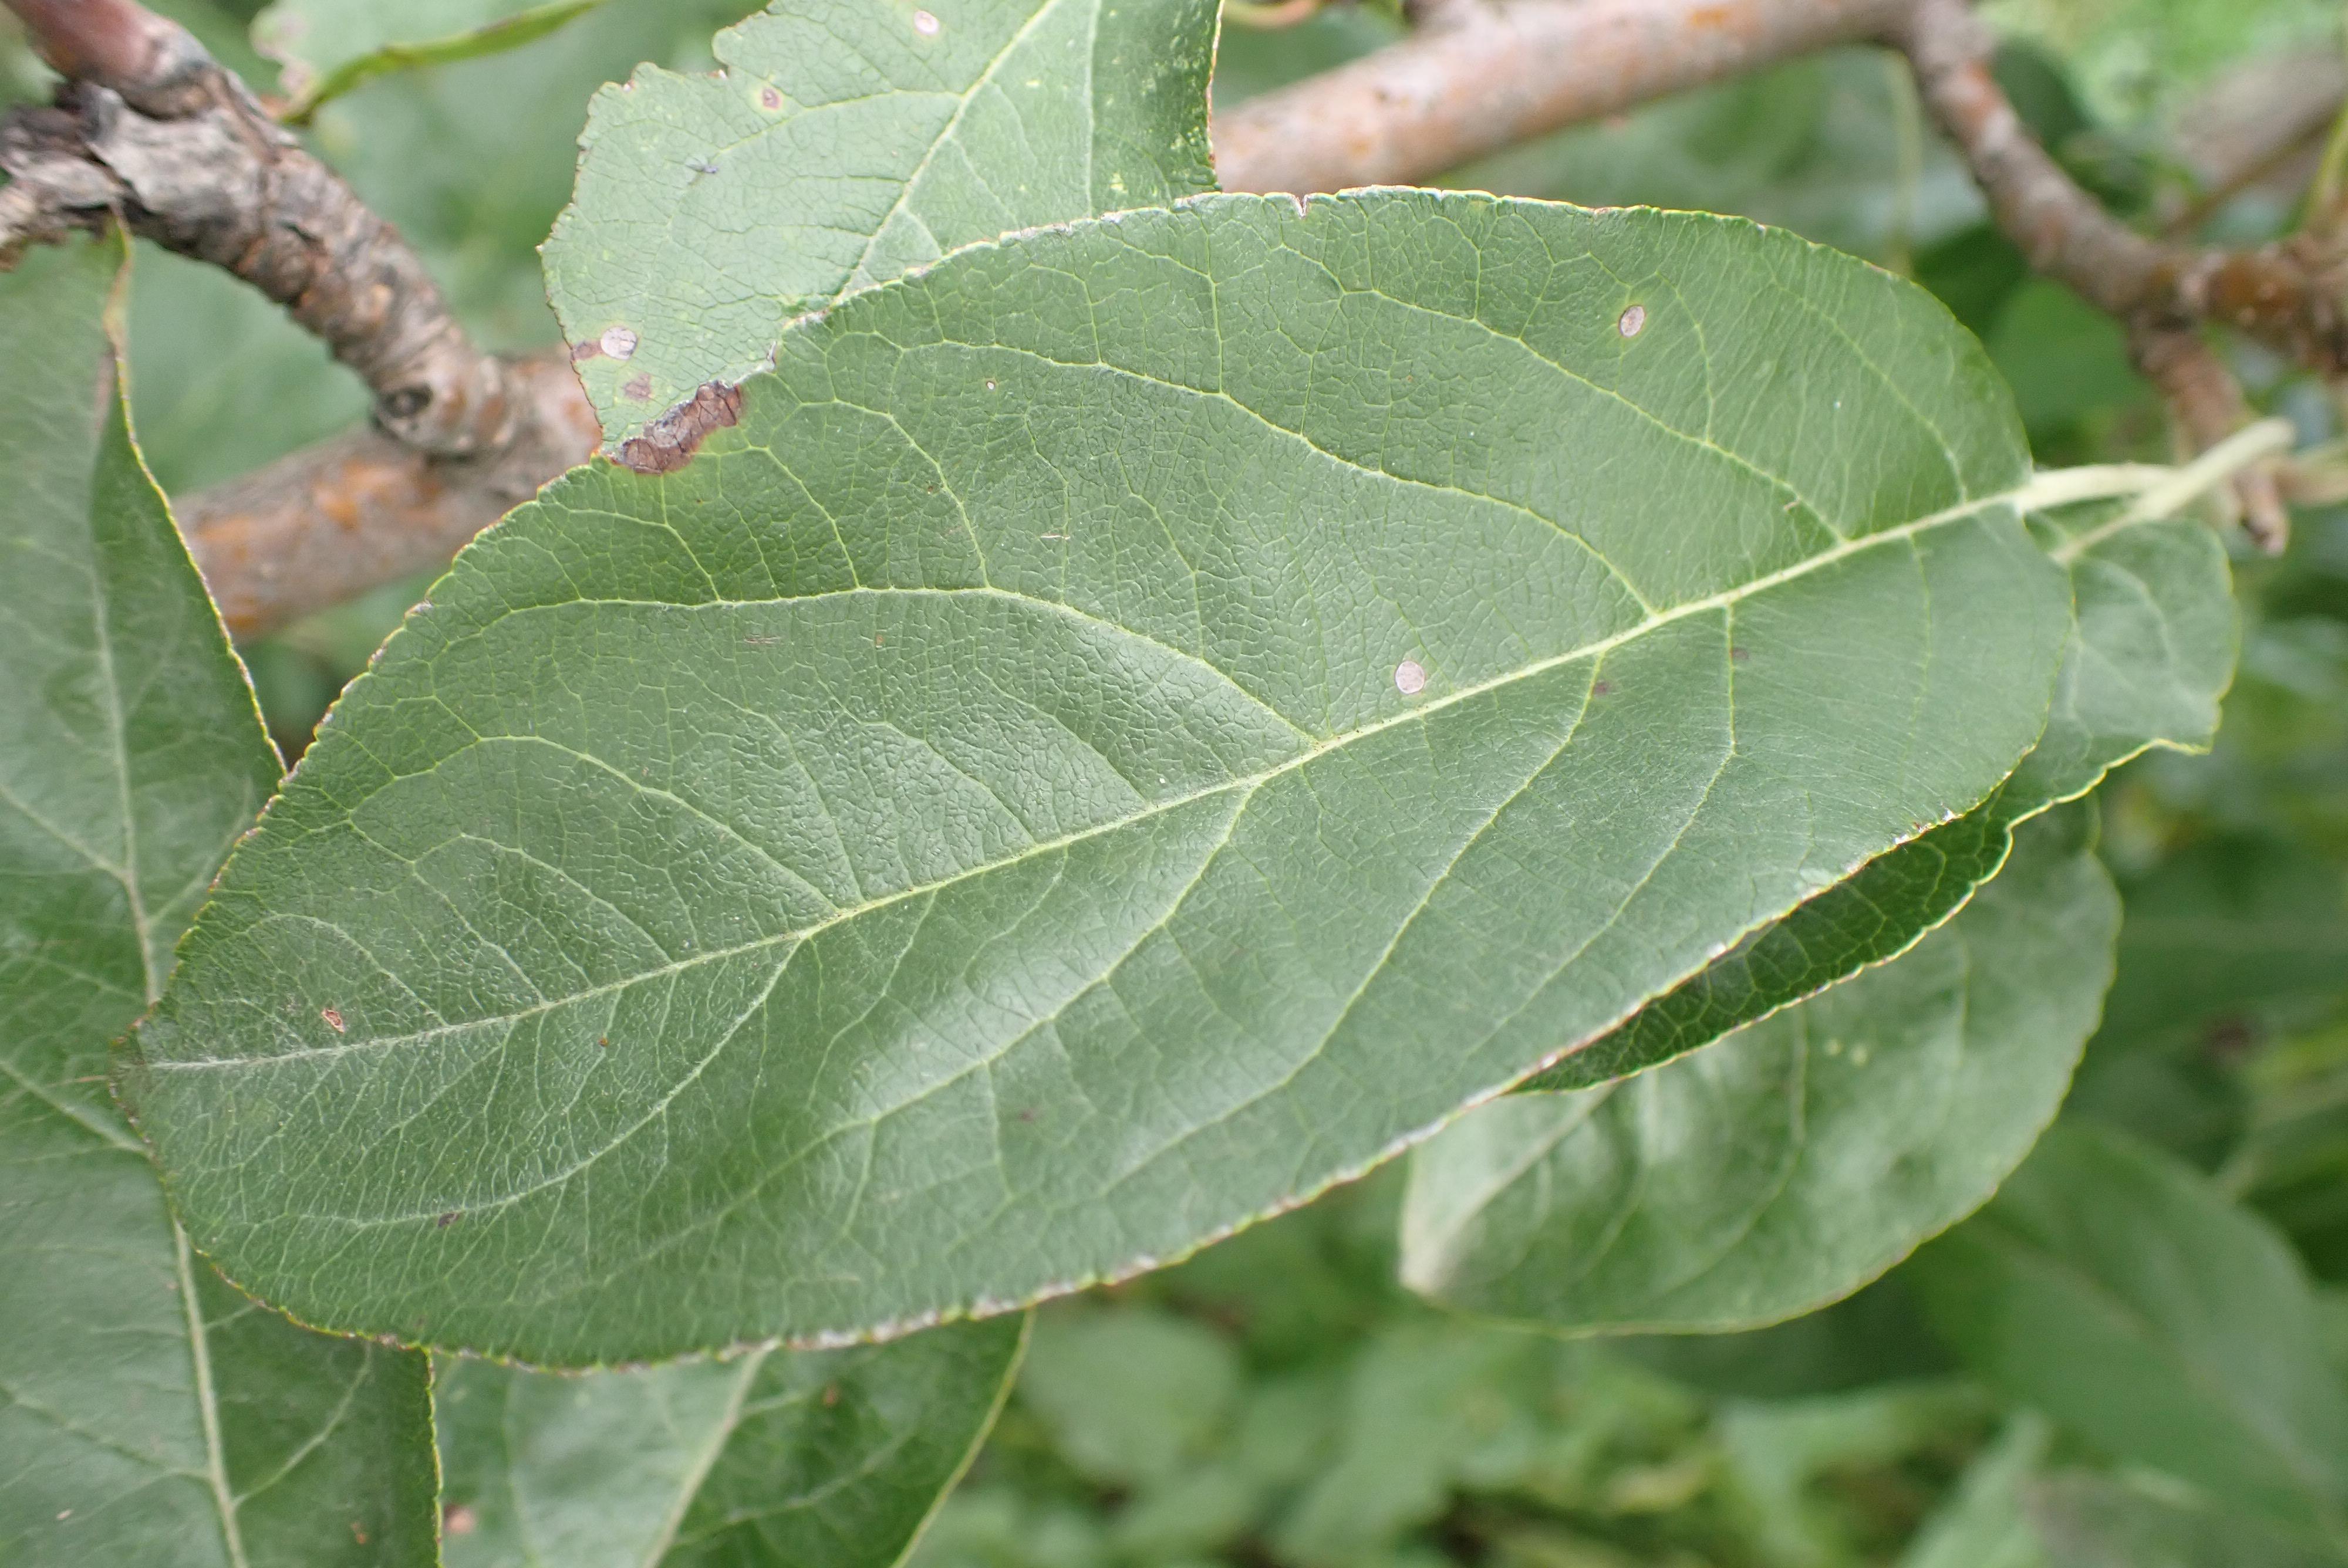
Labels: frog_eye_leaf_spot